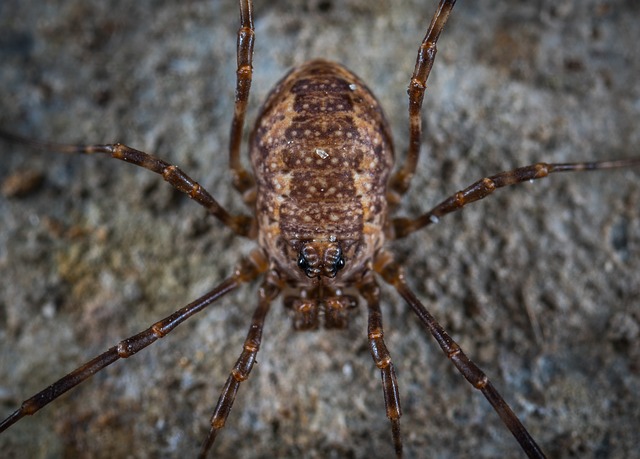
Label: spider